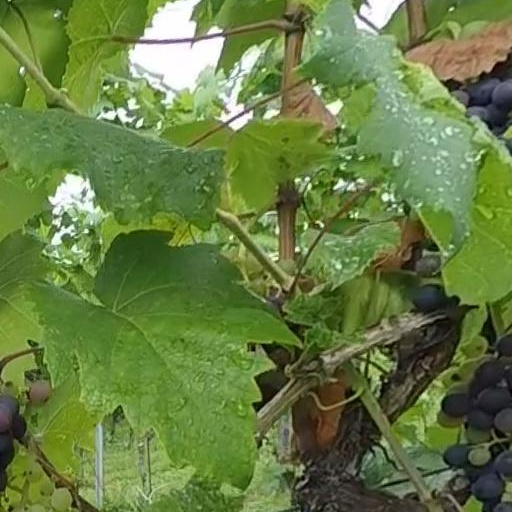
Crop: grape